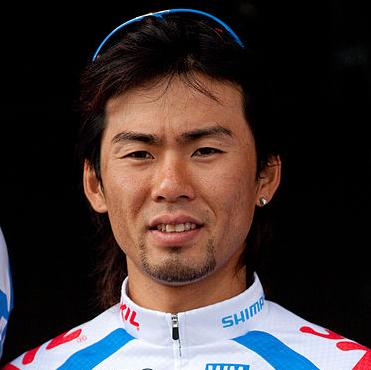
Age: 25